Leicester Town Hall

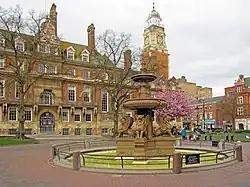
Leicester Town Hall

Leicester Town Hall stands at Town Hall Square in the city centre of Leicester, England. The building, which is the meeting place of Leicester City Council, is a Grade II* listed building.